Nuñoa District

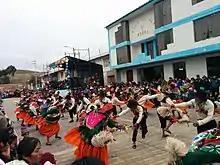
Karnawal, Nuñuwa,

Nuñuwa District is one of nine districts of the Melgar Province in Peru. The town of Nuñoa has become a destination for tourists as they start the climb to Machu Picchu. The growth of this local tourist industry has been stimulating changes in society, as the anthropologist Morgan Hoke has shown in a study of the impact of tourist eateries, especially pizzerias, on dairy and cheese production and on consequently on women's participation in the Nuñoa economy.